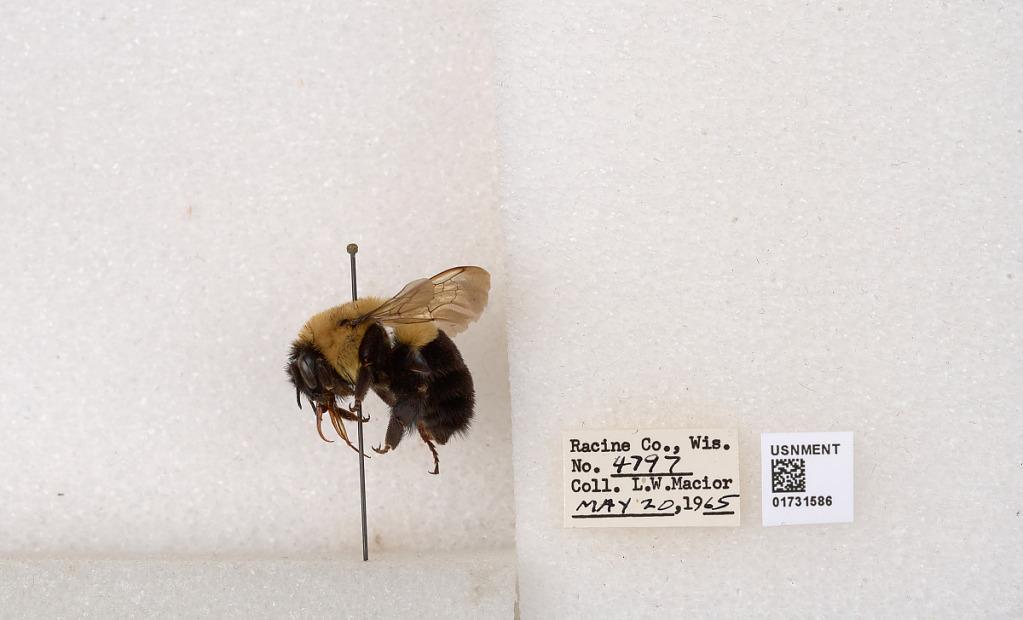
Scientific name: Bombus impatiens Cresson
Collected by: L. Macior
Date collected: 1965-5-20
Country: United States
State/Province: Wisconsin
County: Racine
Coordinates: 42.7299, -87.8123